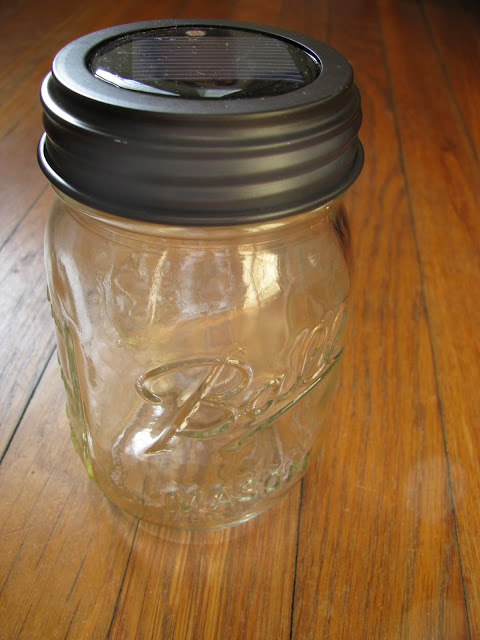
Waste category: glass